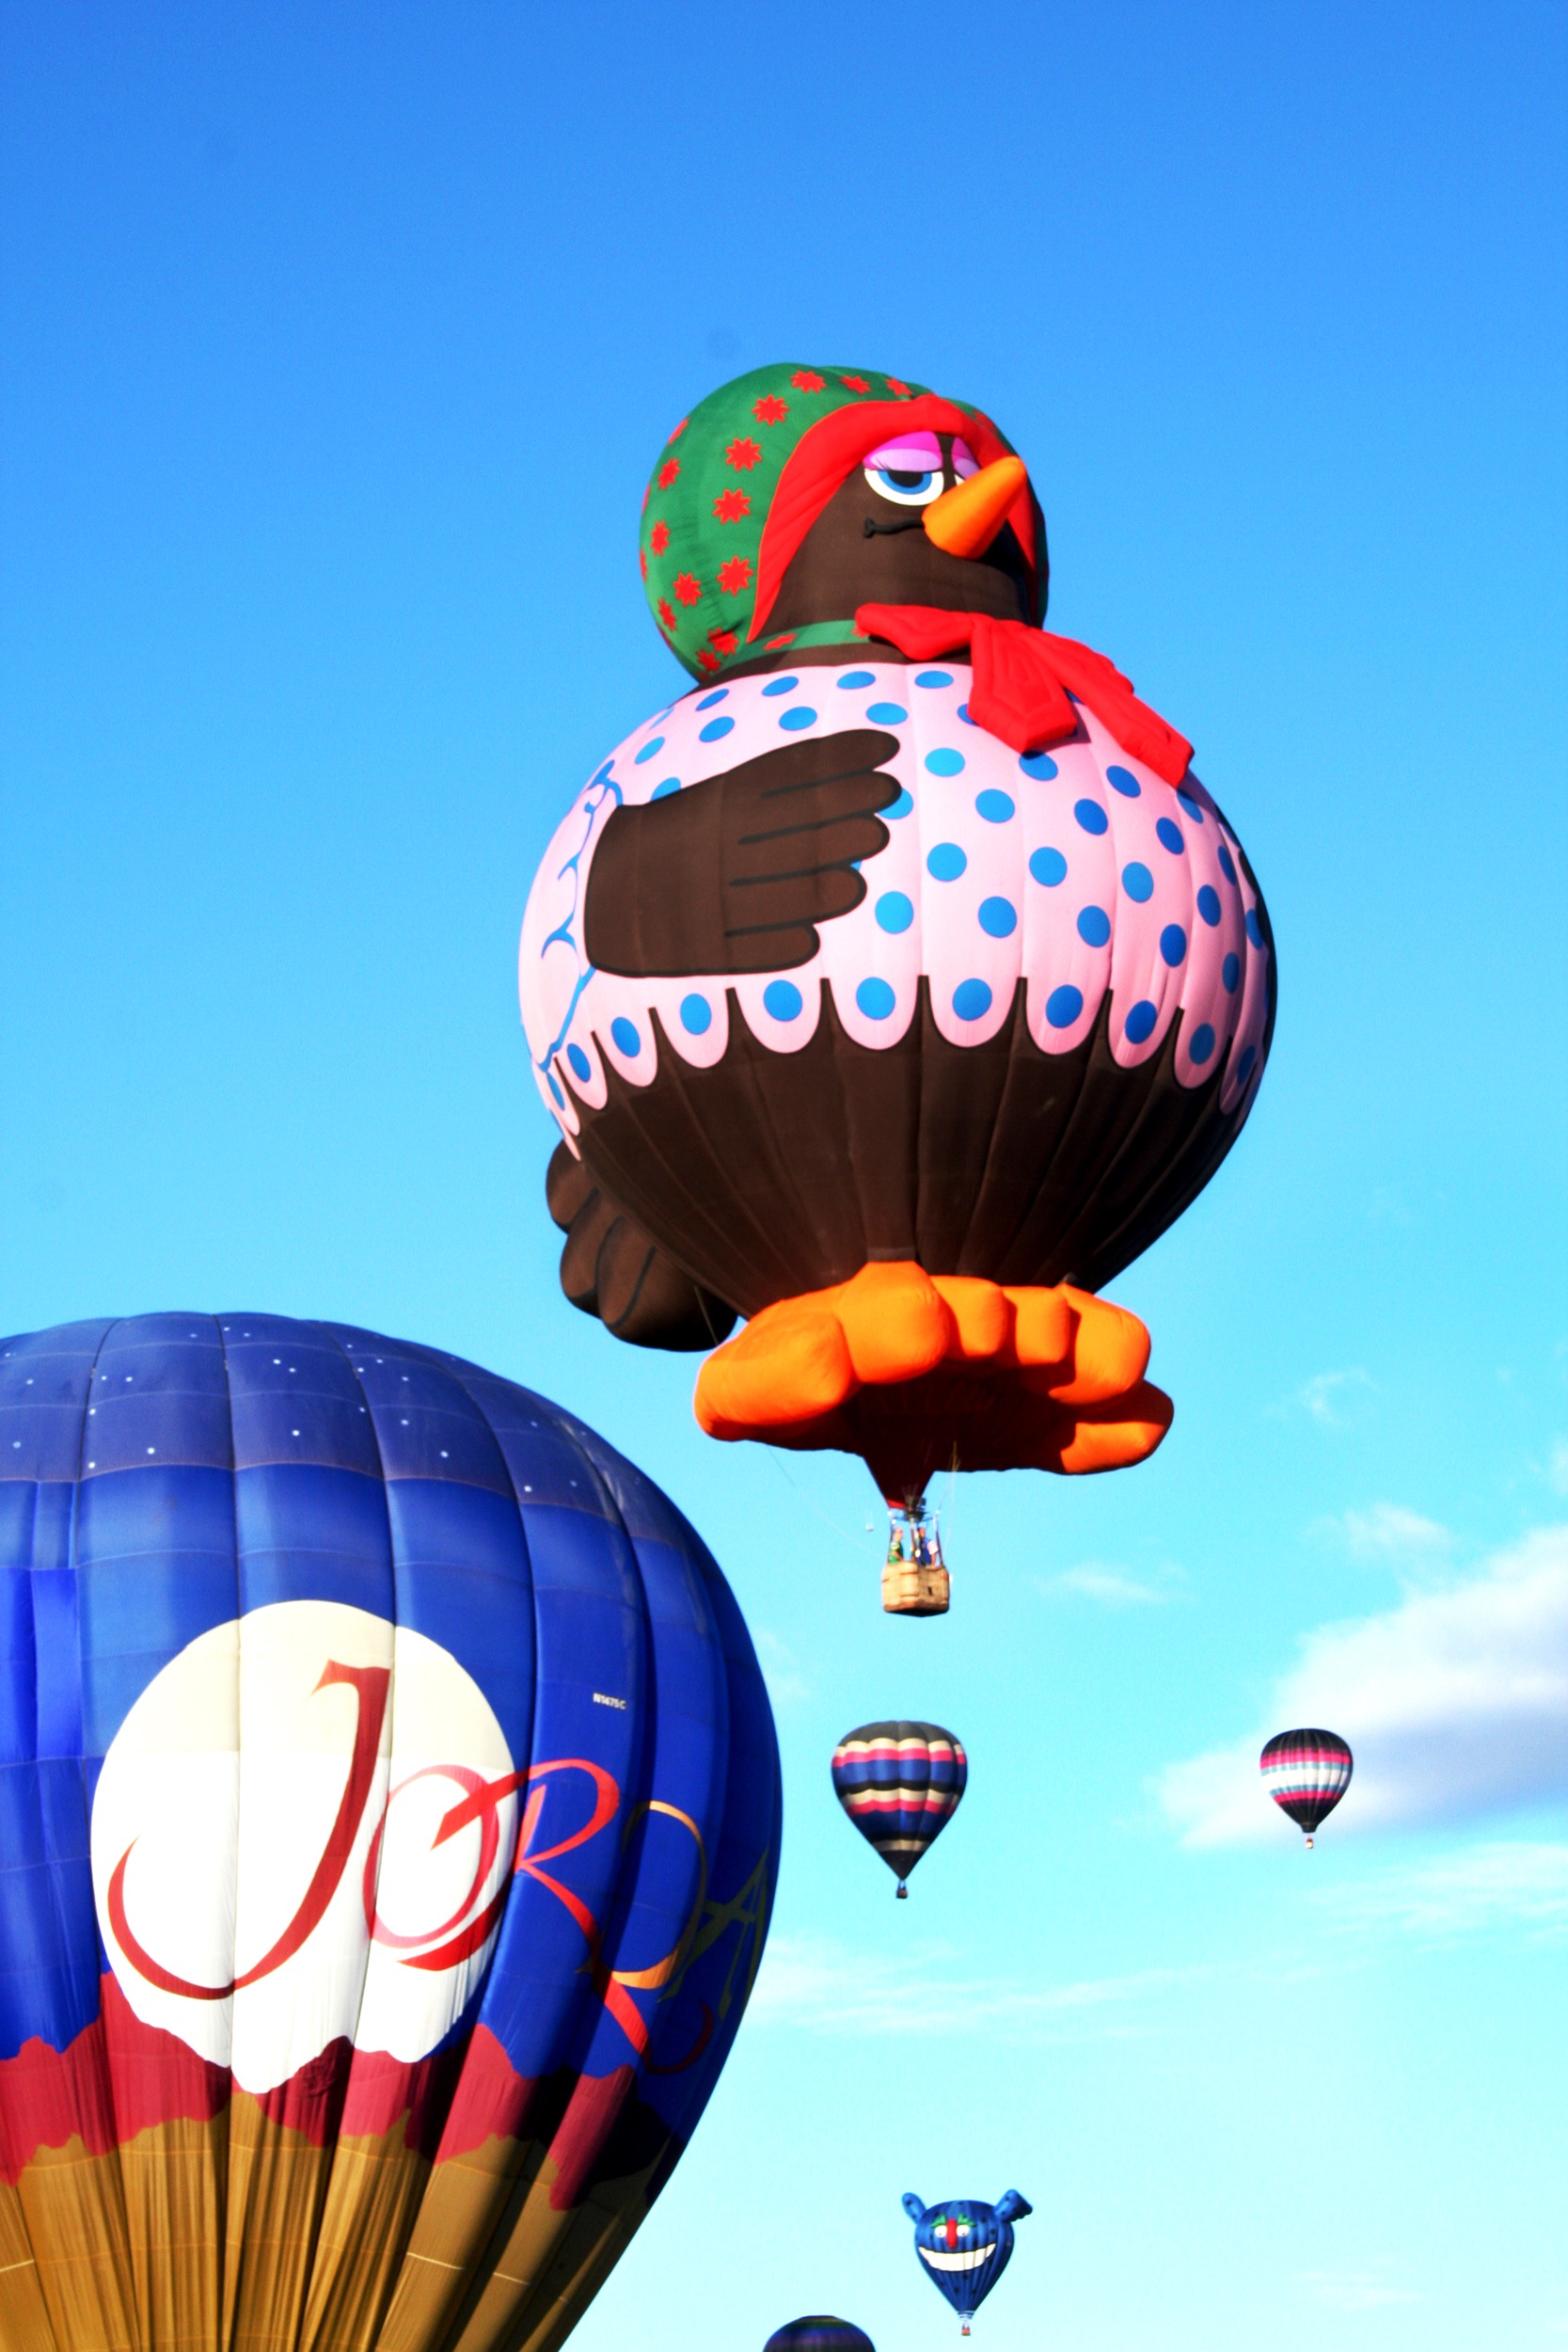
nature, sky, balloon, hot air balloon, view, atmosphere, aircraft, environment, high, vehicle, tranquil, scenic, weather, toy, cloudscape, outdoors, clouds, illustration, stratosphere, meteorology, hot air ballooning, balloon fiesta, atmosphere of earth, special shapes rodeo